Nude (art)

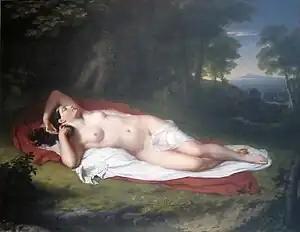
"Ariadne Asleep on the Island of Naxos" (1808–1812) by John Vanderlyn. The painting was initially considered too sexual for display in the Pennsylvania Academy of the Fine Arts. "Although nudity in art was publicly protested by Americans, Vanderlyn observed that they would pay to see pictures of which they disapproved."

The meaning of any image of the unclothed human body depends upon its being placed in a cultural context. In Western culture, the contexts generally recognized are "art", "pornography", and "information". Viewers easily identify some images as belonging to one category, while other images are ambiguous. The 21st century may have created a fourth category, the commodified nude, which intentionally uses ambiguity to attract attention for commercial purposes.